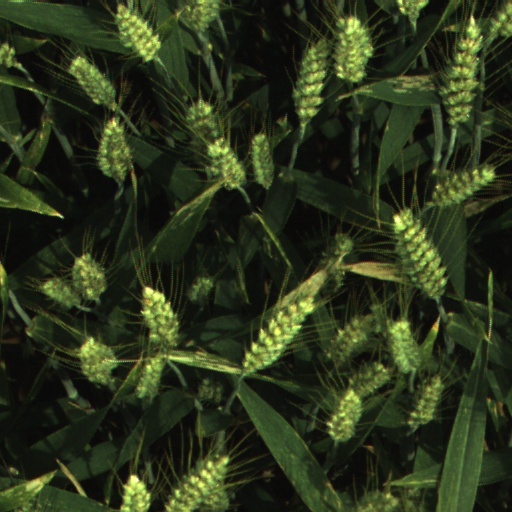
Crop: wheat